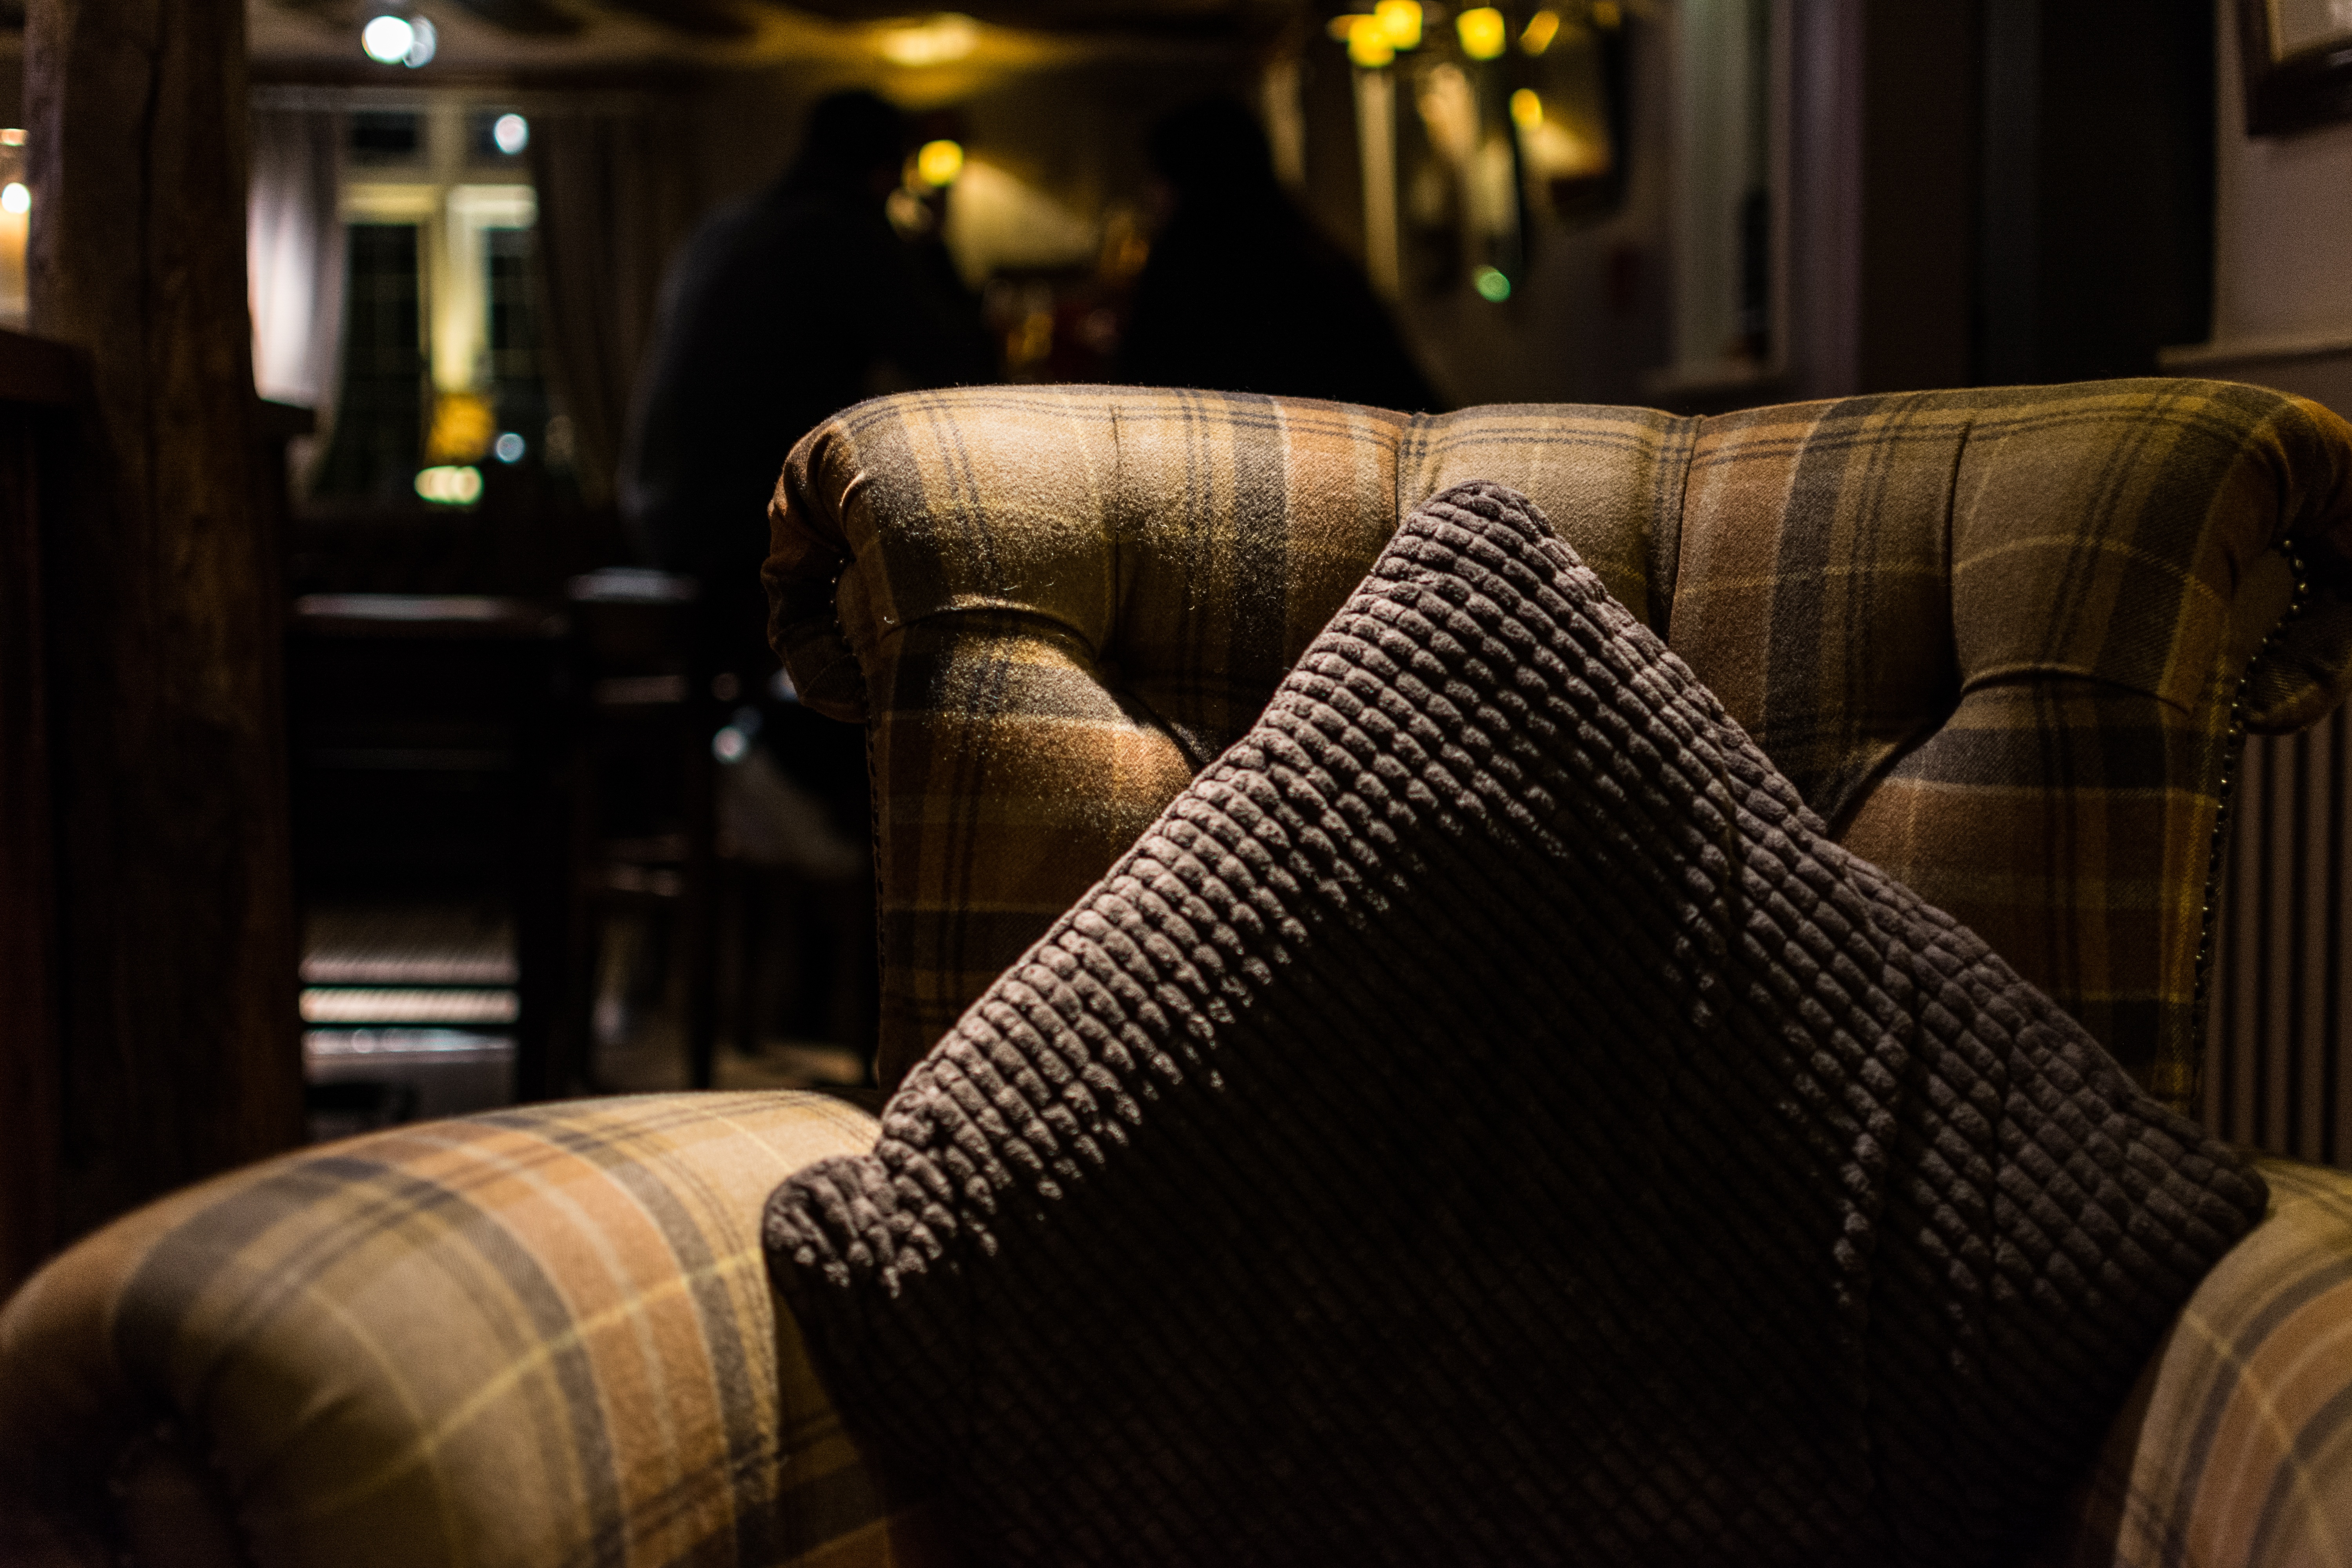
wood, chair, furniture, room, plaid, pillow, lighting, interior design, cushion, man made object